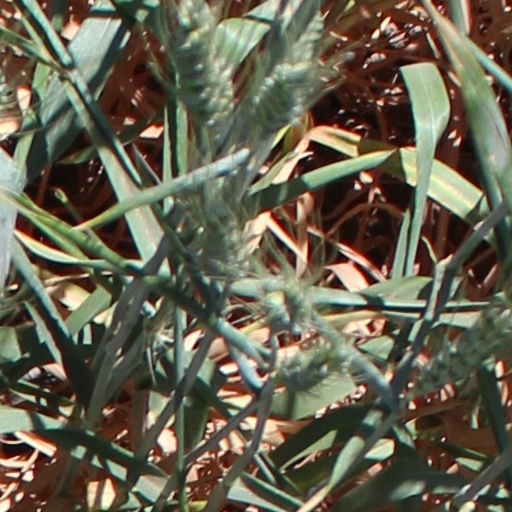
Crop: wheat